Hans-Christian Gabrielsen

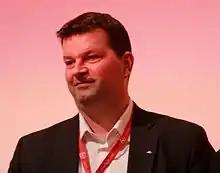

Hans-Christian Gabrielsen (27 July 1967 – 9 March 2021) was a Norwegian industrial worker, politician, and trade unionist. He was elected leader of the Norwegian Confederation of Trade Unions from May 2017.